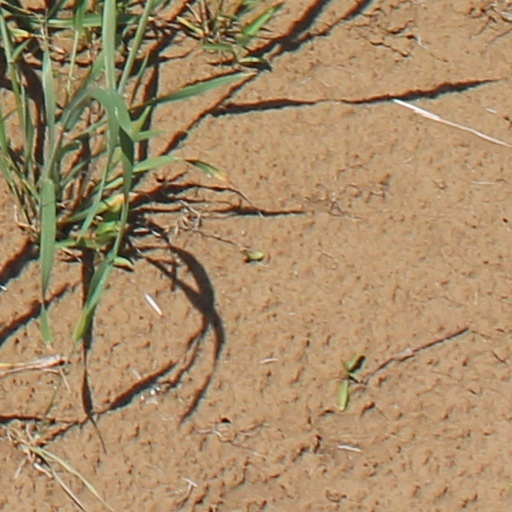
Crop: wheat